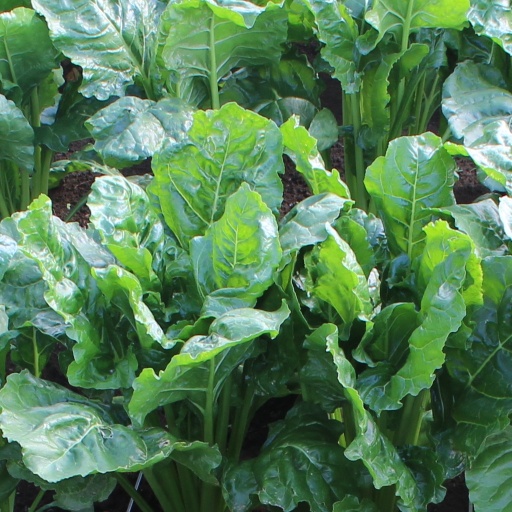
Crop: sugar beet